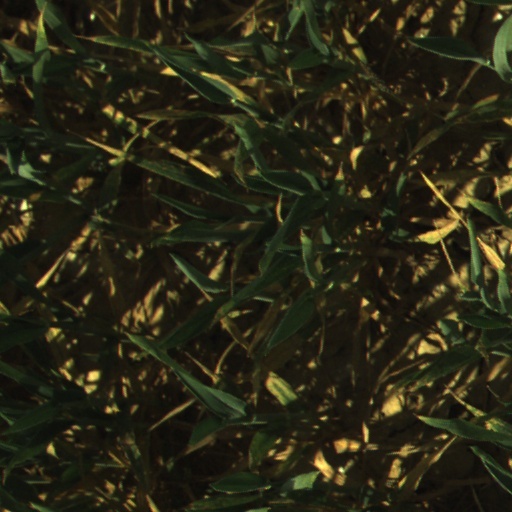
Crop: wheat